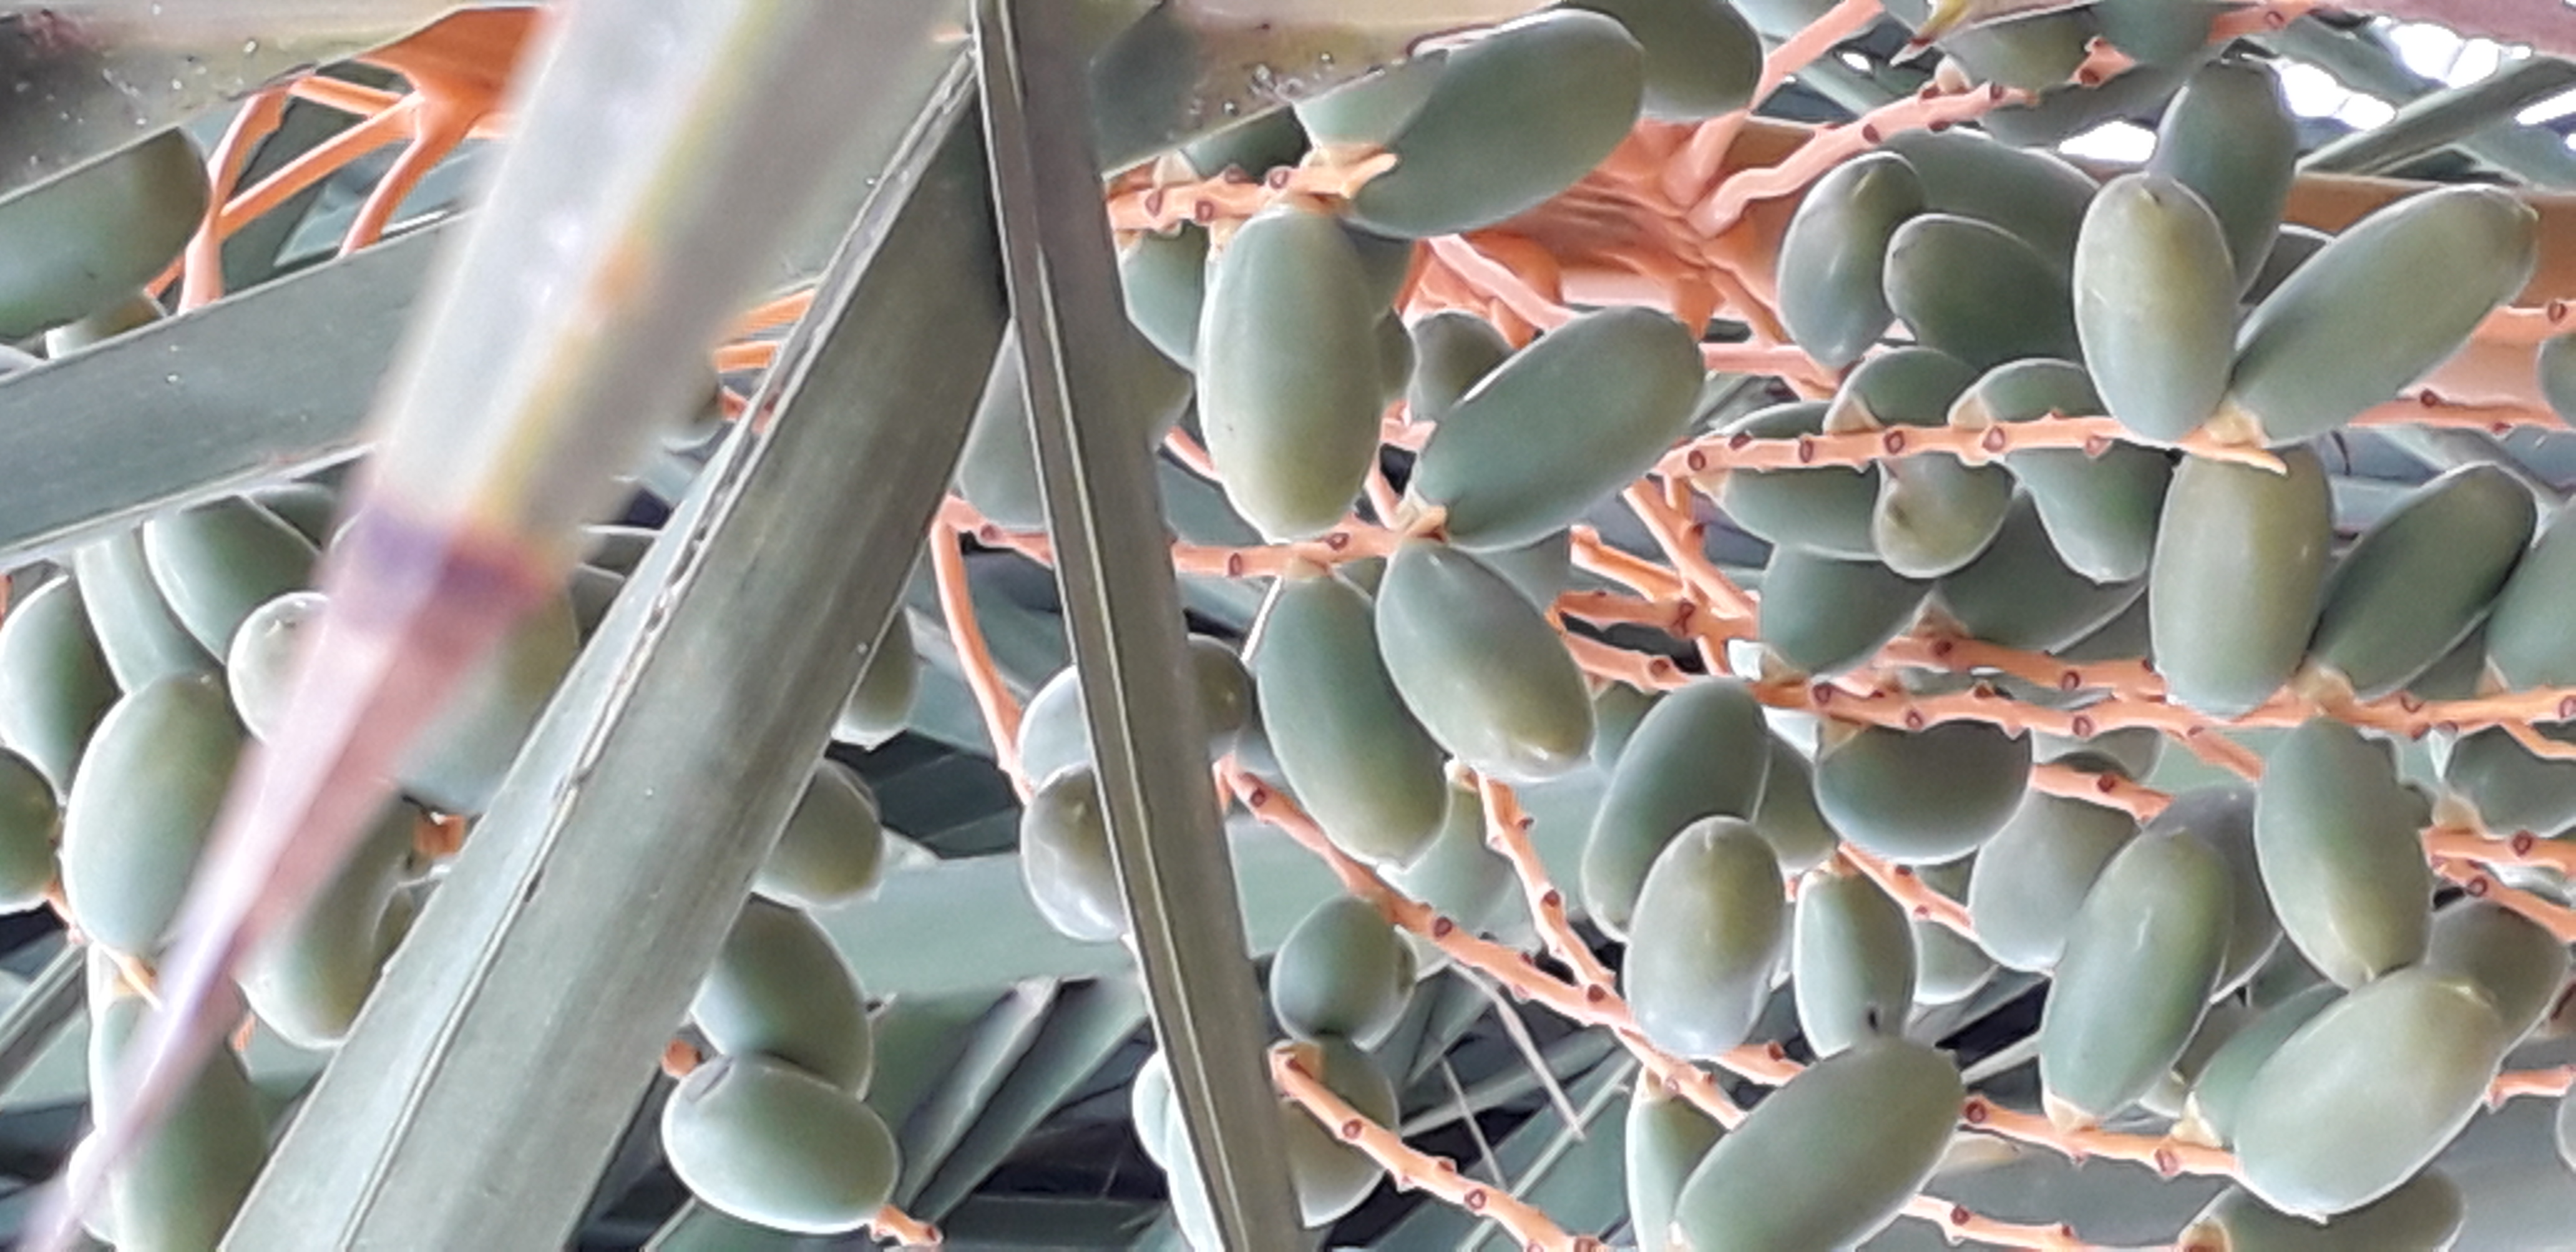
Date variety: kholt